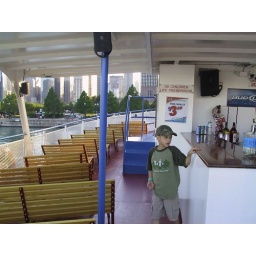
Navy Pier in Chicago - Boat ride on chicago river and lake michigan